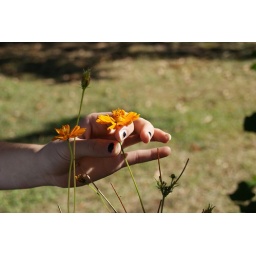
My friend was picking an orange flower in my backyard.